Forensic DNA analysis

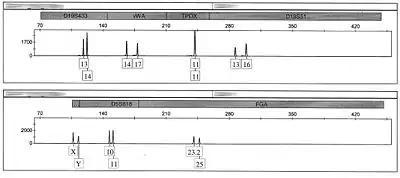
A partial electropherogram produced through STR analysis.

Short tandem repeat (STR) analysis is the primary type of forensic DNA analysis performed in modern DNA laboratories. STR analysis builds upon RFLP and AmpFLP used in the past by shrinking the size of the repeat units, to 2 to 6 base pairs, and by combining multiple different loci into one PCR reaction. These multiplexing assay kits can produce allele values for dozens of different loci throughout the genome simultaneously limiting the amount of time it takes to gain a full, individualizing, profile. STR analysis has become the gold standard for DNA profiling and is used extensively in forensic applications.